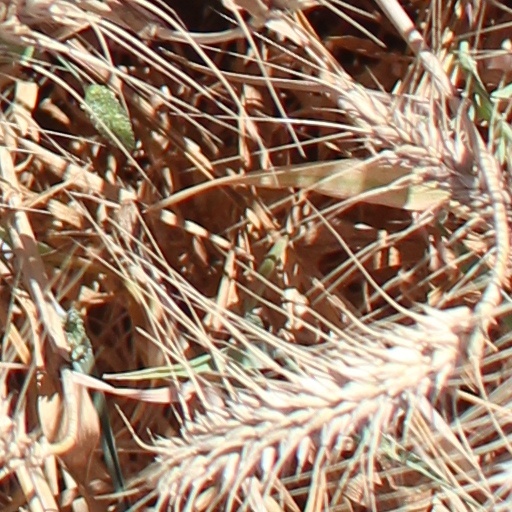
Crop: wheat